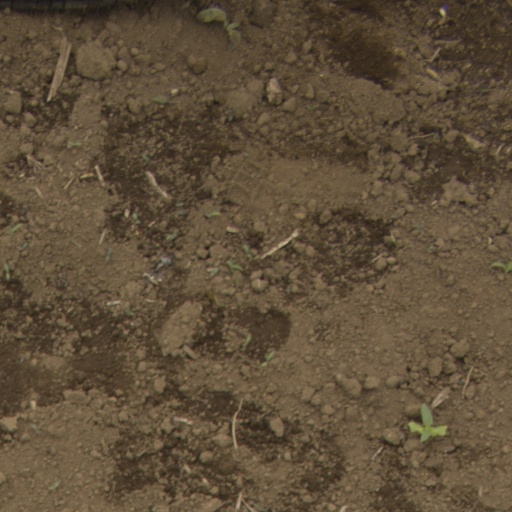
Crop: Jerusalem artichoke